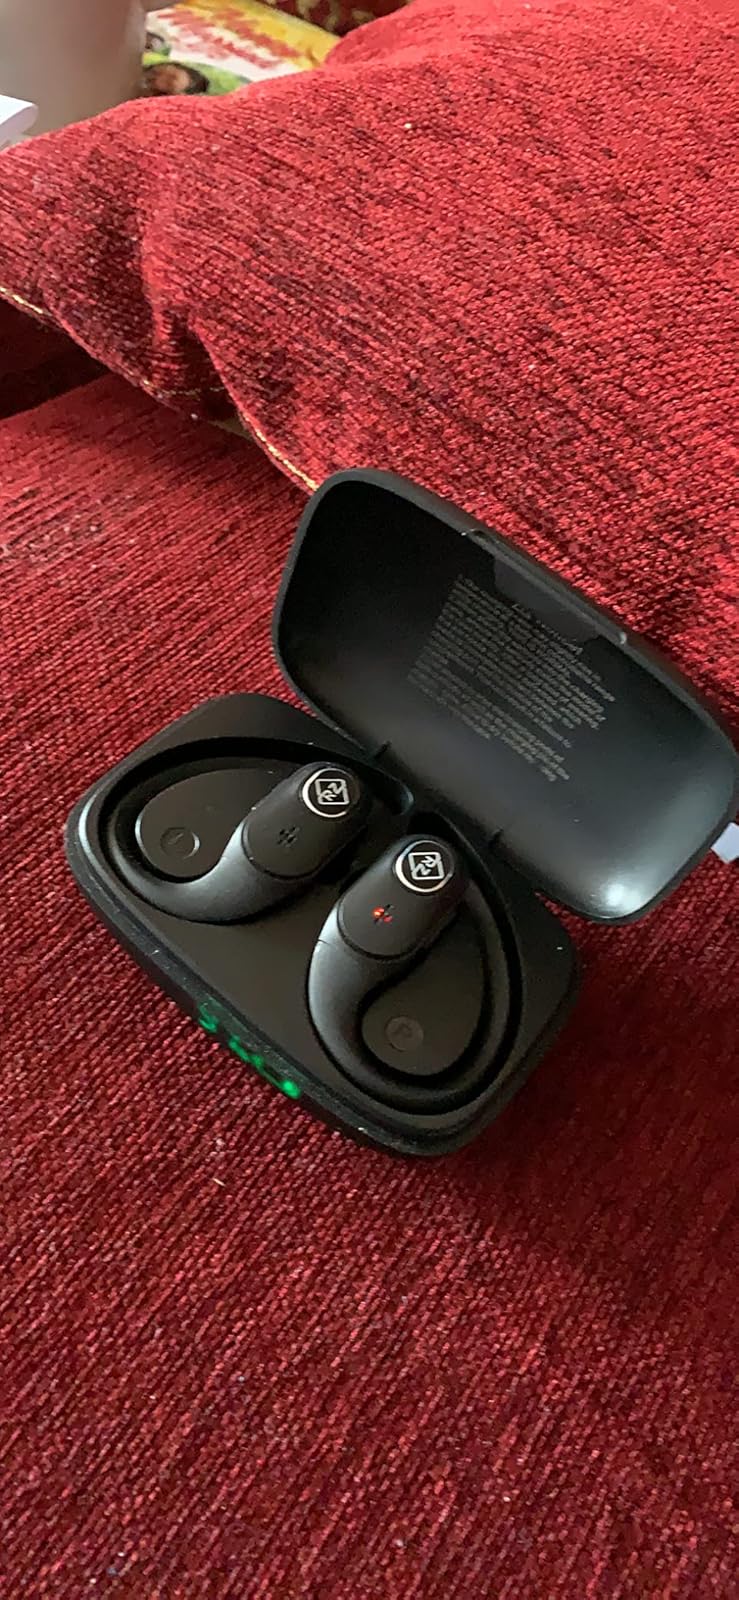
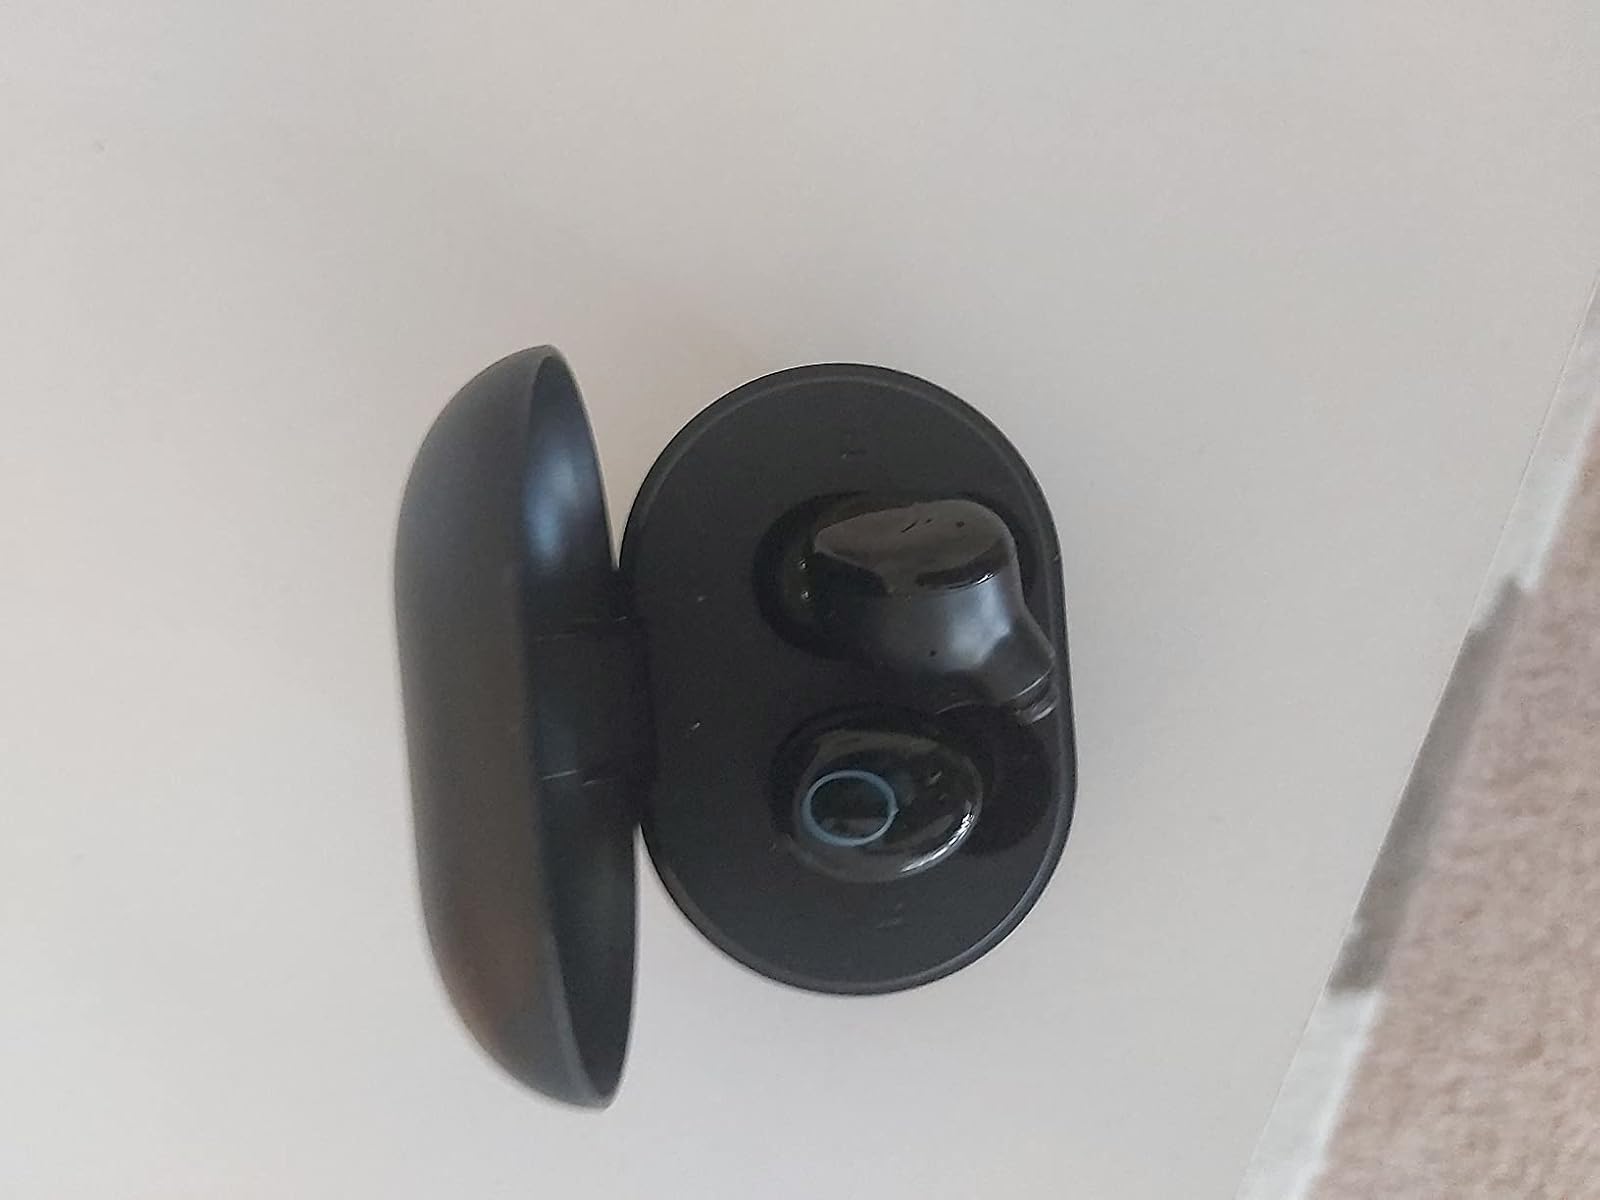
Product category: earbuds
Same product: no